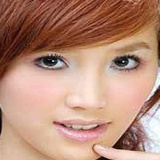
ca sĩ Bảo Thy